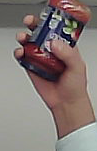
Product: barilla_pomodoro